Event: Nepal Earthquake
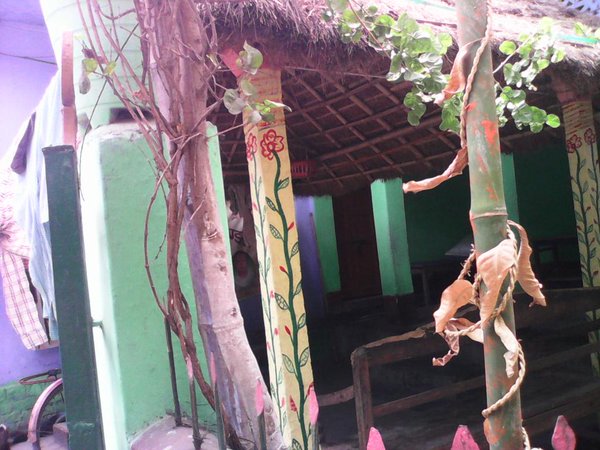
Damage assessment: no_damage